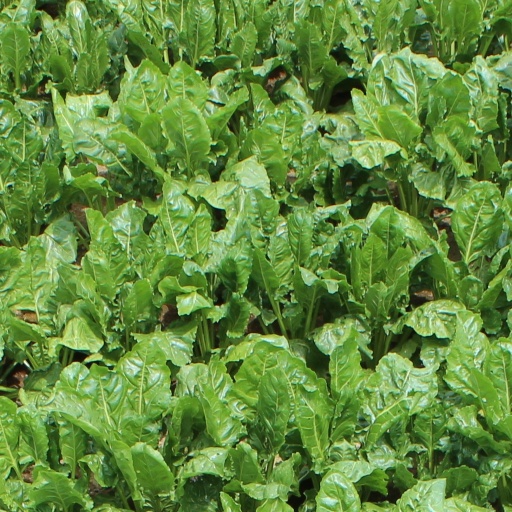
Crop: sugar beet